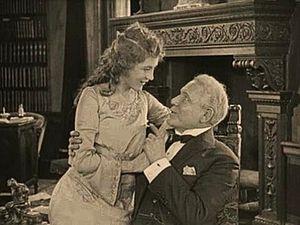
Ralph Lewis est un acteur américain, né le 8 octobre 1872 à Chicago — secteur communautaire d'Englewood, mort le 4 décembre 1937 à Los Angeles.